Takamitsu Matsui

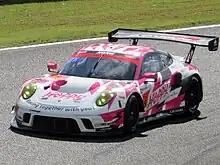
Matsui during the 2020 Super GT season

Despite his performances, Matsui did not move up to GT500, and instead remained with Tsuchiya's team in the GT300 class for 2017, partnered by Super Formula driver Kenta Yamashita. Alongside Yamashita and fellow Toyota-supported formula racers Sho Tsuboi and Kimiya Sato, Matsui would spend 2017, 2018, and 2019 in inconsistent form, demonstrating exceptional qualifying pace and taking pole positions but more frequently finishing towards the end of the field. Results would dip further after the team's switch to the Porsche 911 GT3 R for the 2020 season, and remained unremarkable until Matsui's departure at the end of the 2022 season.